1st Wing (Belgium)

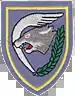
1st Wing Badge

The 1st Wing is a wing in the Air Component of the Belgian Armed Forces, located at Beauvechain Air Base.